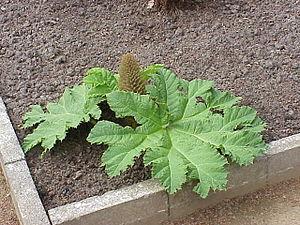
La famille des Gunneraceae est une famille de plantes dicotylédones qui comprend 50 espèces du genre Gunnera L.